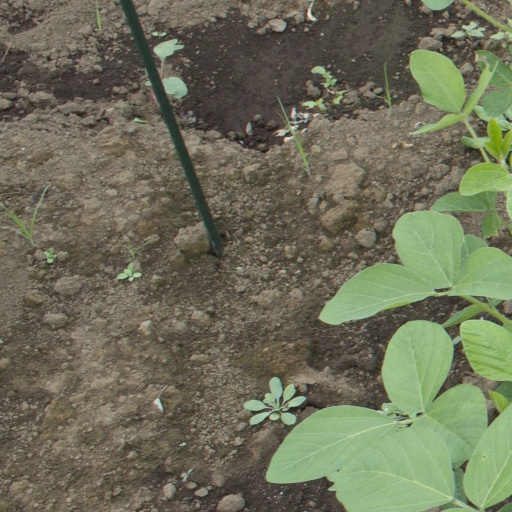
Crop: soybean